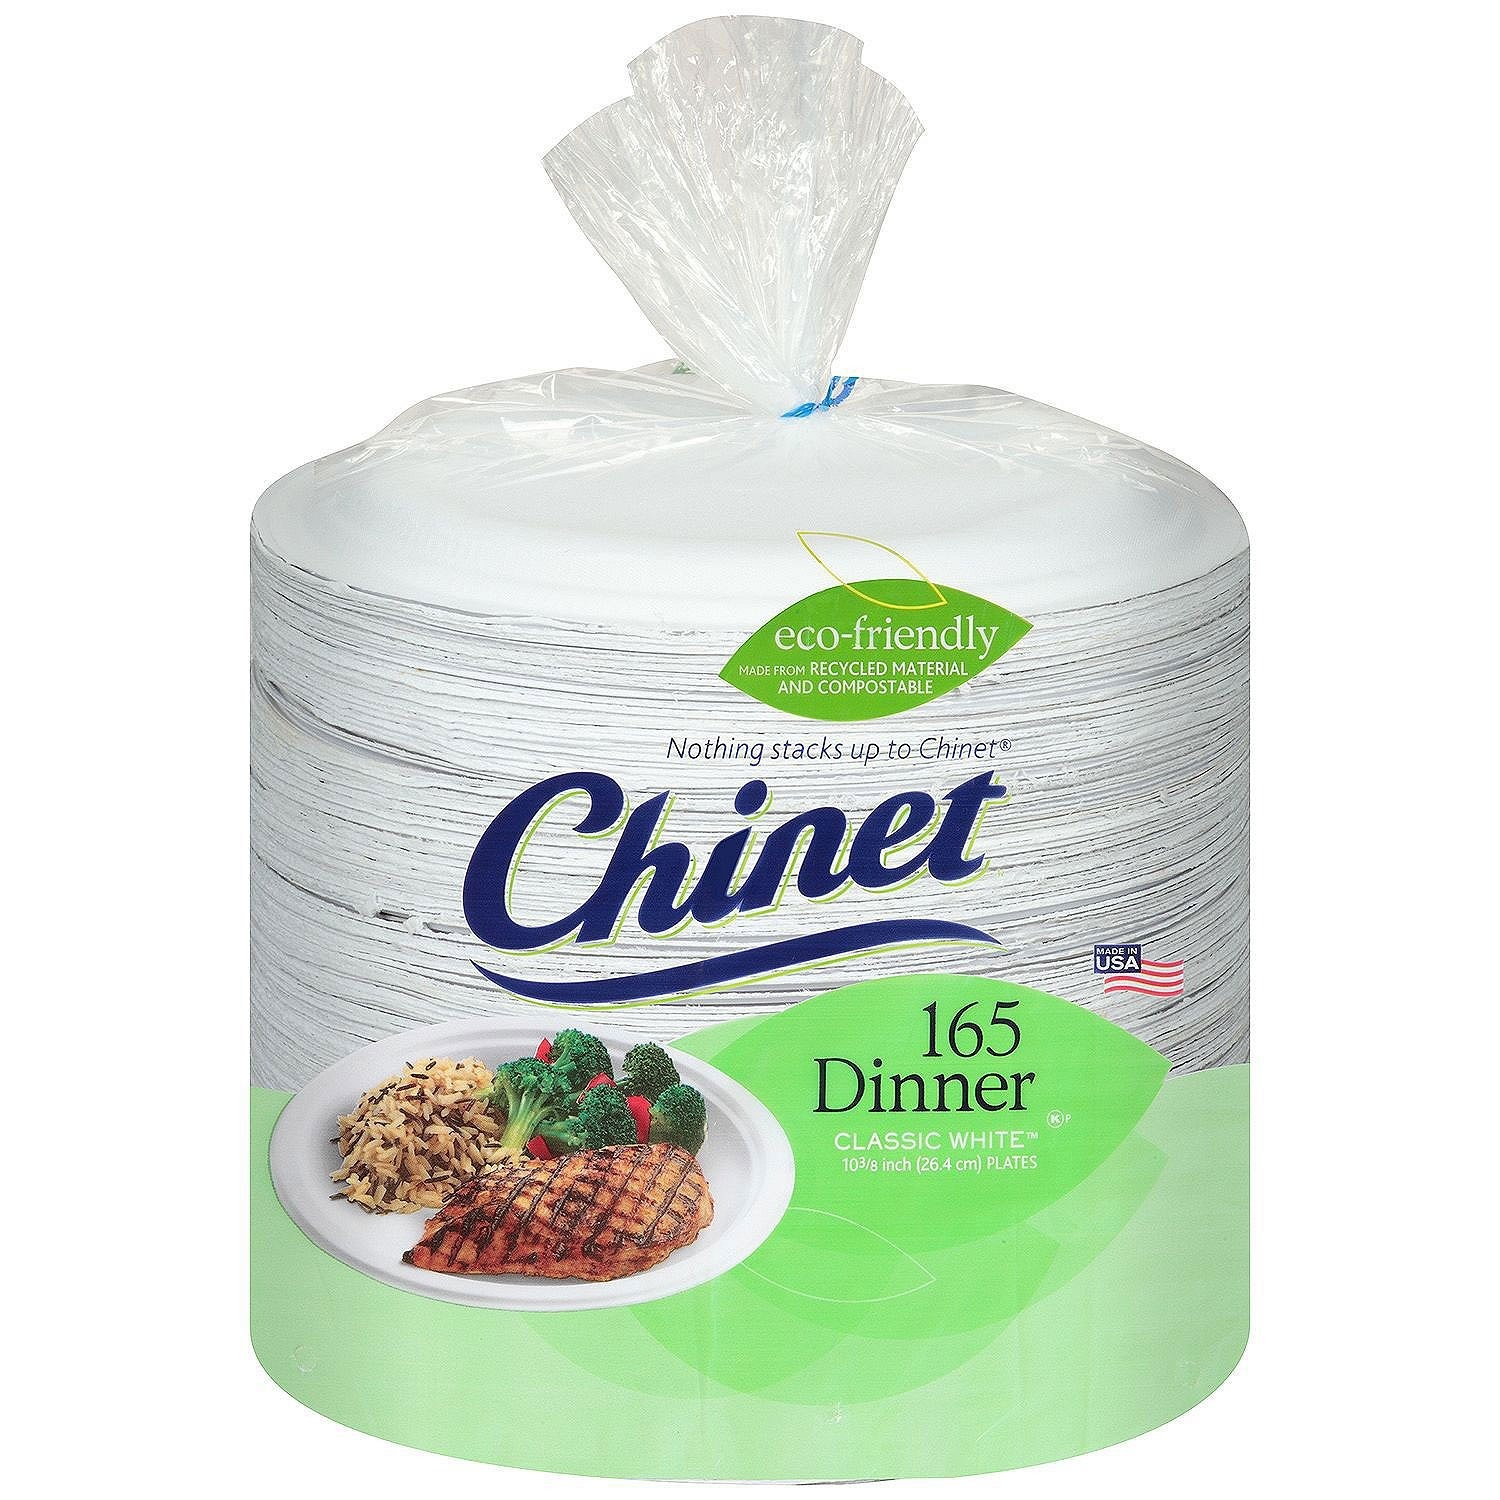
Item Name: Chinet Chinet 10 3/8" Paper Dinner Plates (165Count),, ()
Bullet Point 1: Microwavable
Bullet Point 2: Leak and cut resistant
Bullet Point 3: Microwavable
Bullet Point 4: Classic white
Bullet Point 5: Made from recycled material
Bullet Point 6: Premium strength paper
Value: 165.0
Unit: Count

Price: 24.69